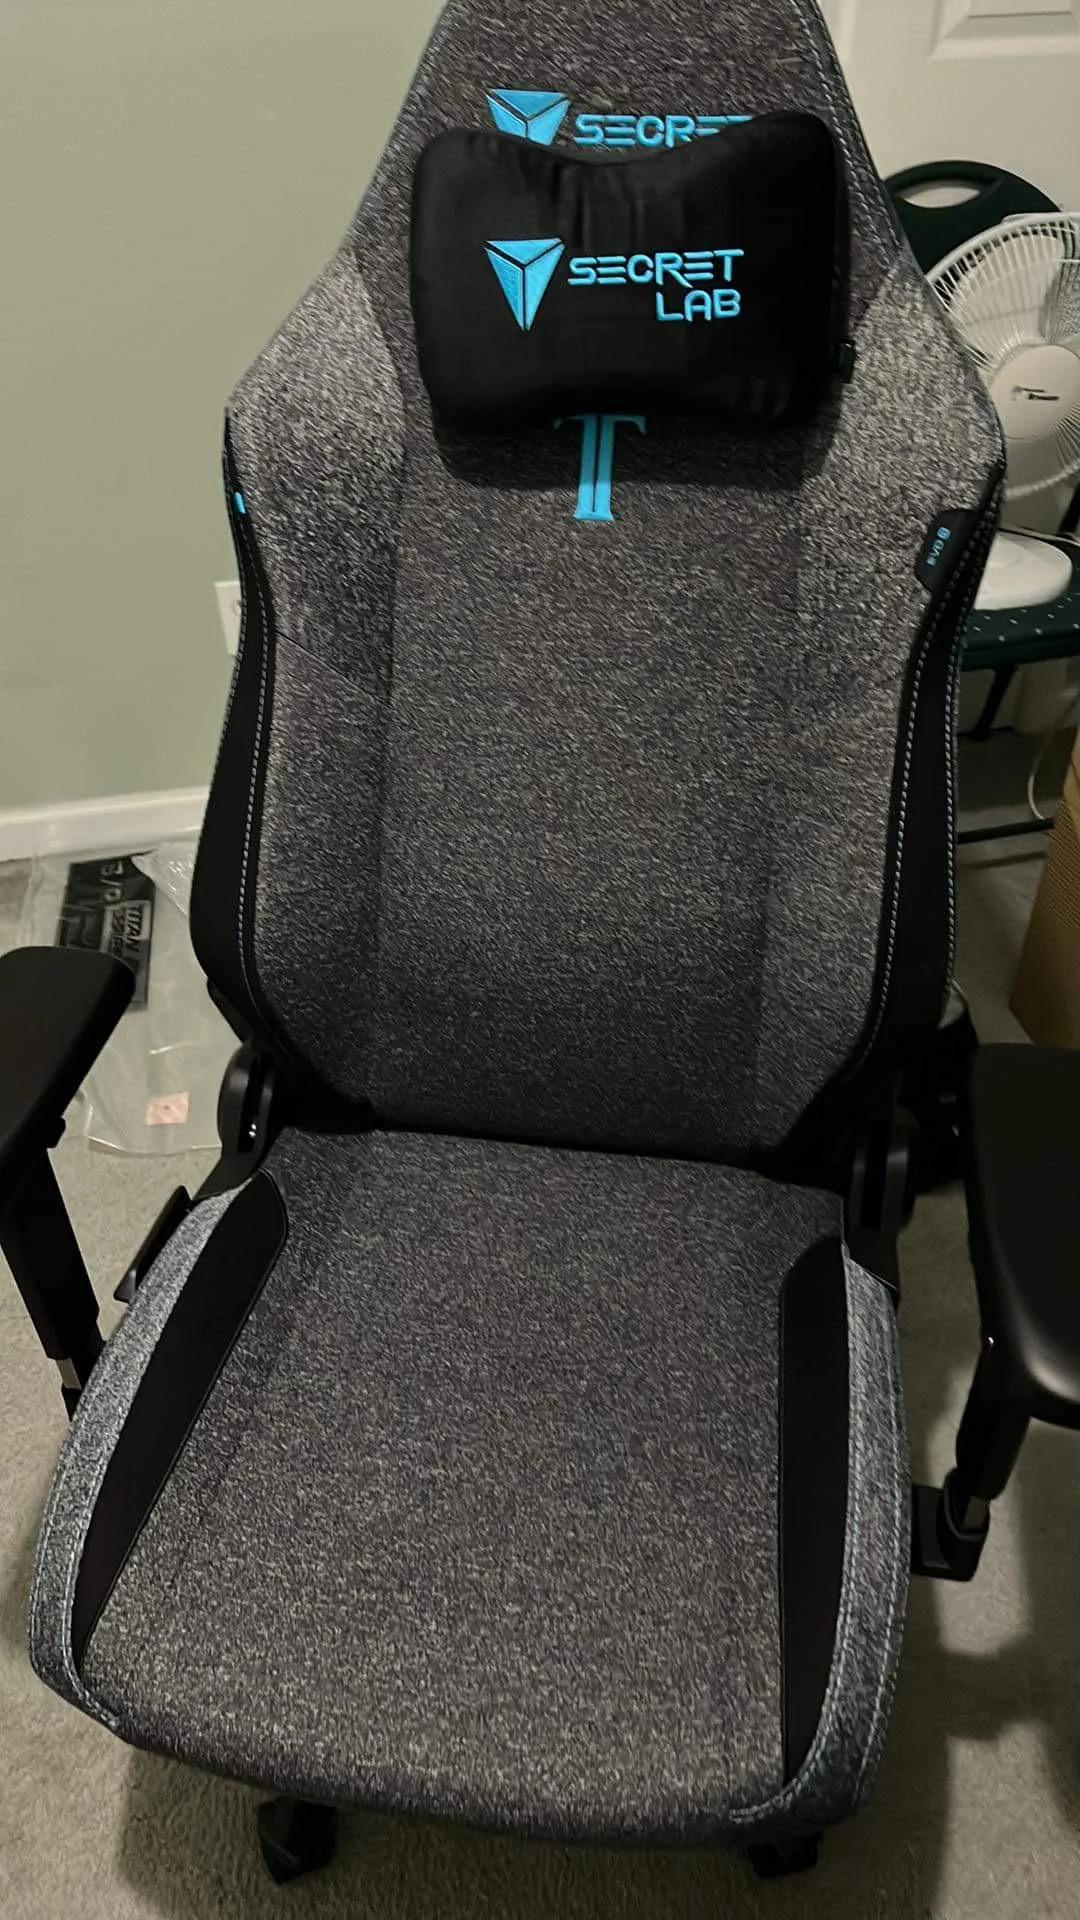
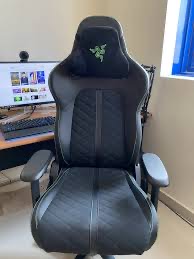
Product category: items_chair
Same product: no